Panagia, Nicosia

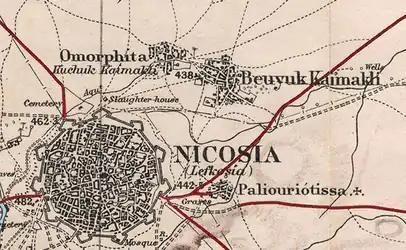
Pallouriotissa, then a village east of the walled city, in 1885

The name refers to the plant "Palliouros" known today as Palloura in Cypriot Greek, i.e. the Jujube plant. According to popular tradition, an icon of the Virgin Mary (Panayia) was found hidden in the branches of a large palloura plant.